Scarce large blue

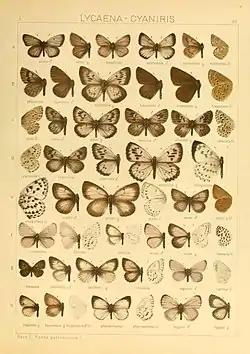
Seitz 83a

margins, the discocellular spot of the forewing and commonly some small spots on the disc black; female much blacker, often a little paler on the disc, this lighter area bearing rows of black spots. Underside with very numerous ocelli, which are rarely as large and conspicuous as in our figure of the underside. The species is at once distinguished from the very similar "arion" by the underside not bearing an ocellus in the cell proximally to the discocellular spot. Throughout Europe (with the exception of England) and the adjacent districts of Asia, from North Germany and Russia to Italy, and from Paris to Dauria. — Near the North- Western boundary there occur especially small individuals (of the size of "icarus"), which have but few ocelli; these are ab. "paula" Schultz. In ab. "obsoleta" Gillm. the ocelli of the hindwing are entirely absent or almost, while in ab. "striata" Gillm. they are modified into streaks. — "obscurata" Stgr. (83 b) is a strongly darkened form from Central Asia (also already in the Ural) — "euphemia" Stgr. (83 b) is much larger than European specimens, with a broad block border which sharply contrasts with the light blue; from Amurland. North China and Corea. — "kazamoto" Druce [now species "Phengaris kazamoto" (H. Druce, 1875) ](83 b), from Japan, is above uniformly black-brown above in both sexes, without any trace of blue, and the underside is more strongly ocellate. — Egg semiglobular with the top sunk in, greenish white, laid on "Sanguisorba" (usually on the inflorescence). The young larva purplish brown with black head and pale segmental incisions; it bores into the heads of the plant and lives later on in the seed-pods; it hibernates. Pupa on the ground, under stones, clods of earth, and the dead leaves of the food-plant. The butterflies are sporadic, their localities being widely dispersed. They fly in damp meadows where "Sanguisorba" grows, being here usually very abundant. They settle almost exclusively on Sanguisorba: when disturbed they fly mostly only as far as the nearest cluster of that plant, where they settle on a flower with the wings always closed, their flight being rather slow and flapping. In July and August.